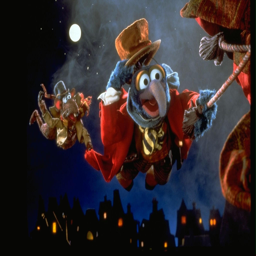
musical group make any story instantly better .